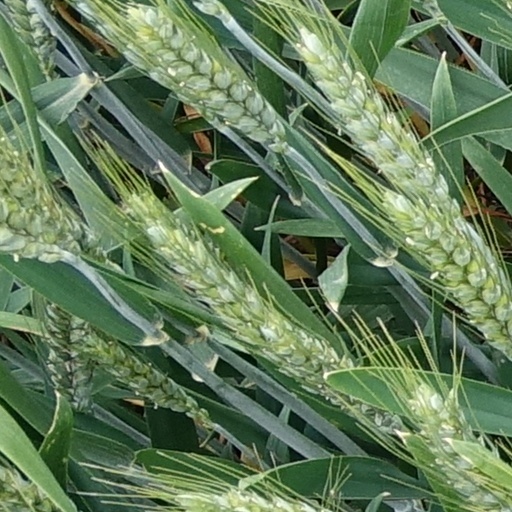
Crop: wheat